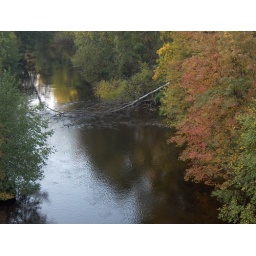
Fallen tree in the river